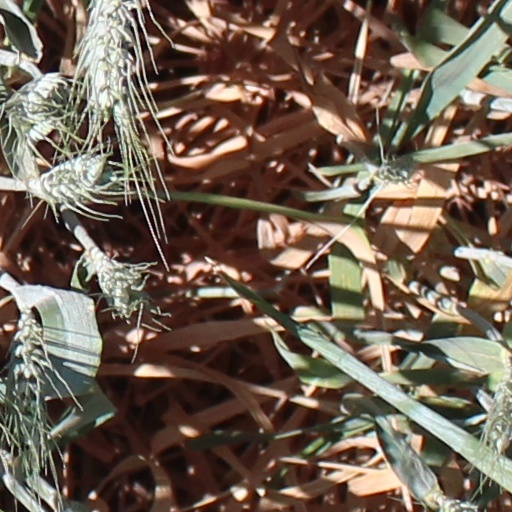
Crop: wheat